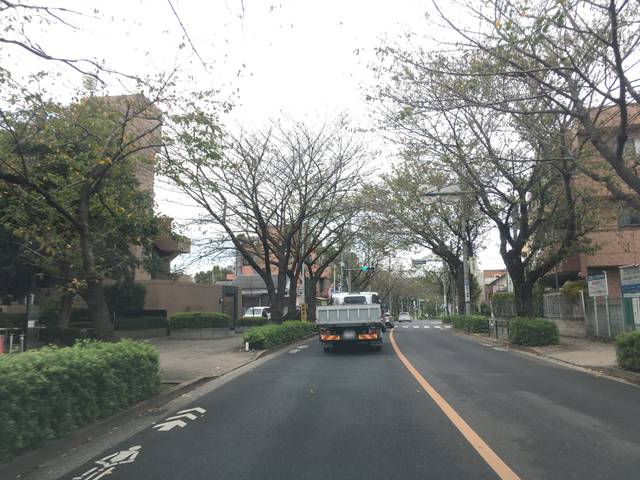
Region: Japan
Coordinates: 35.634, 139.567